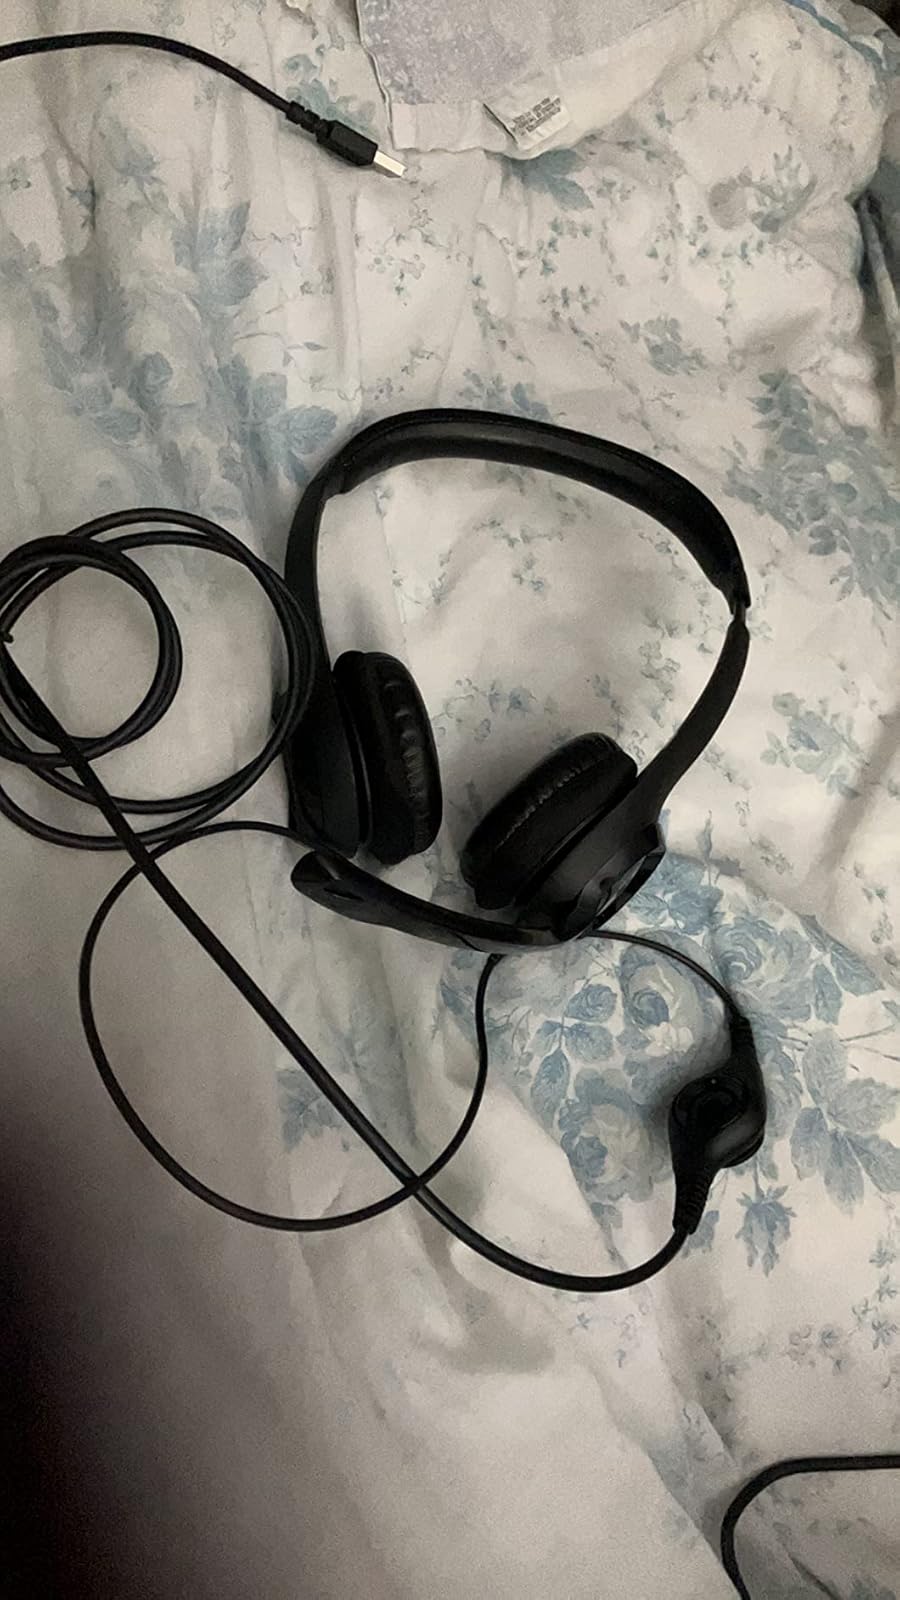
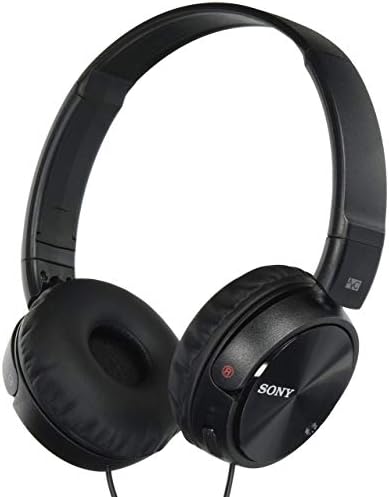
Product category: headphones
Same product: no